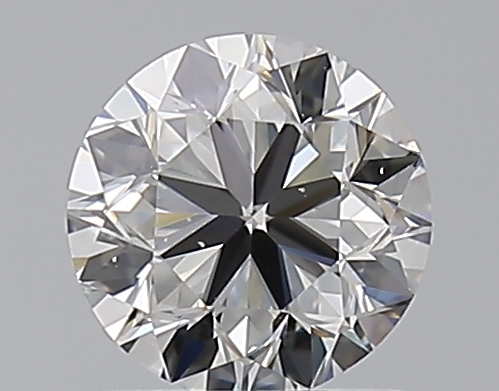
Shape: round
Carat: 0.9
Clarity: VS2
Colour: F
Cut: VG
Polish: EX
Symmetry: VG
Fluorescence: N
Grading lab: GIA
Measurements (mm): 5.98 x 6.03 x 3.87